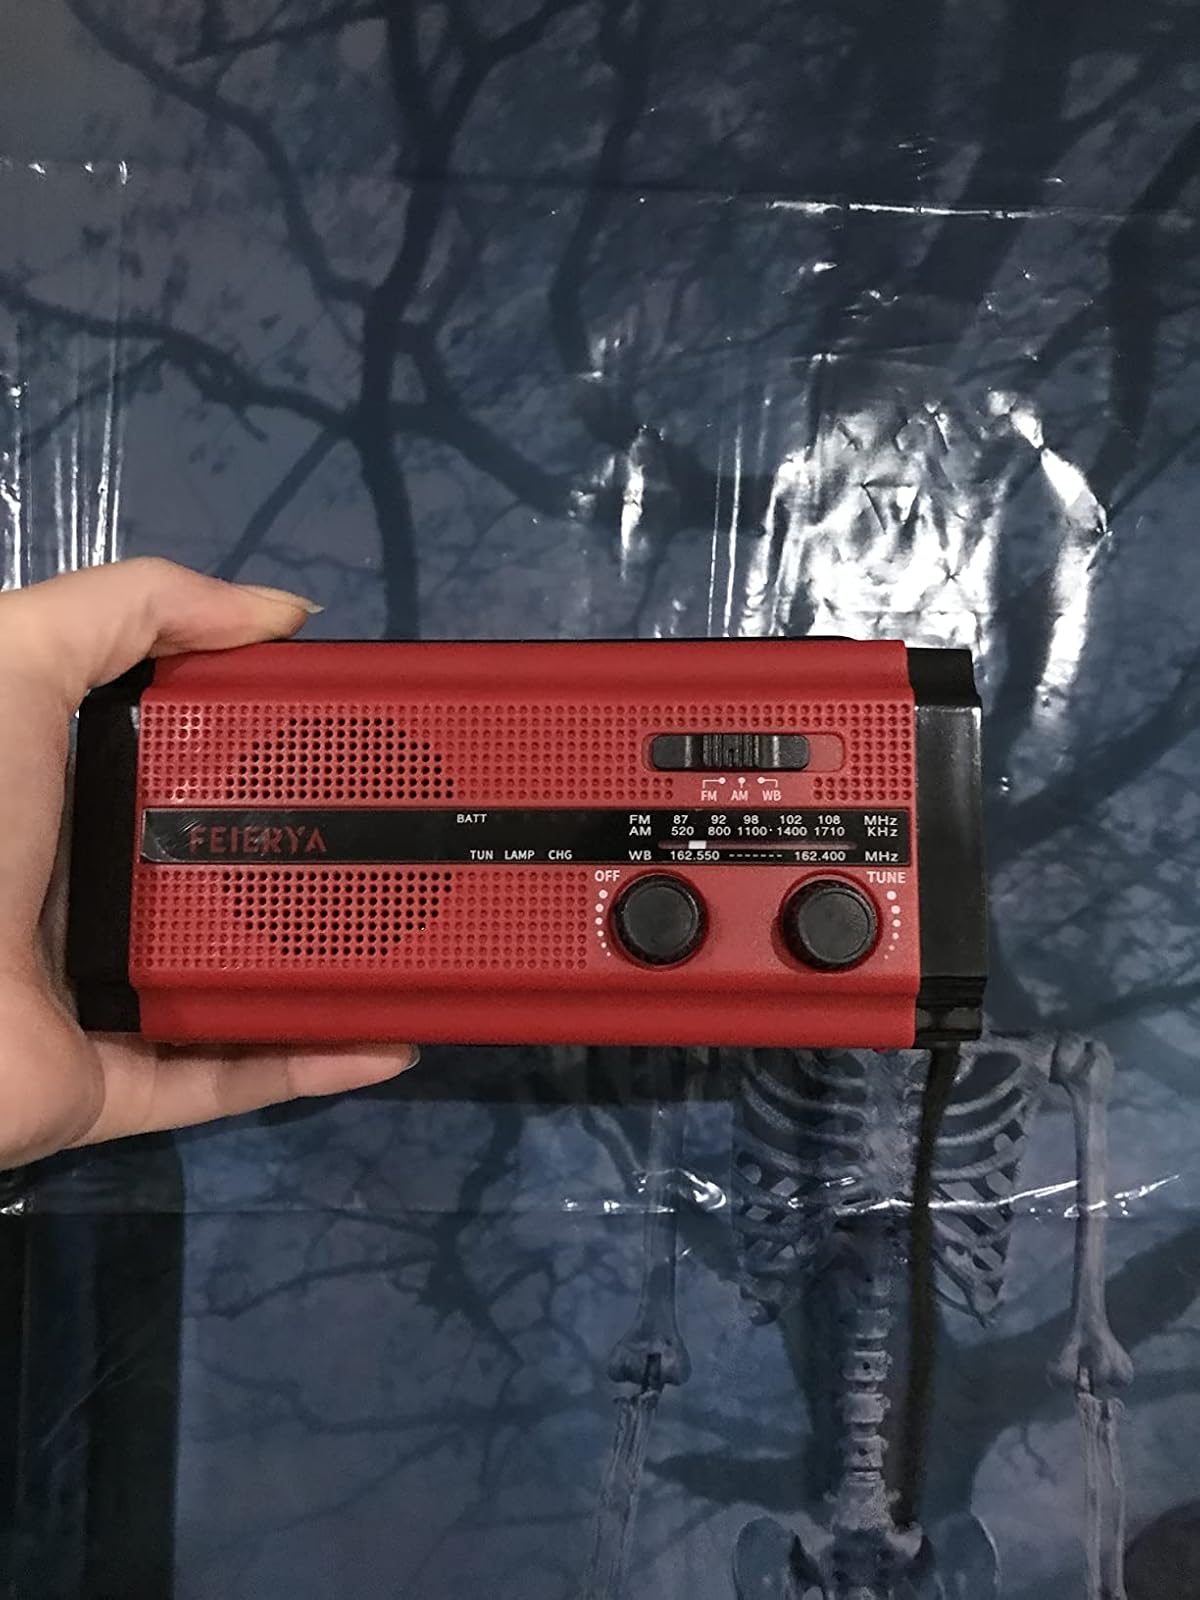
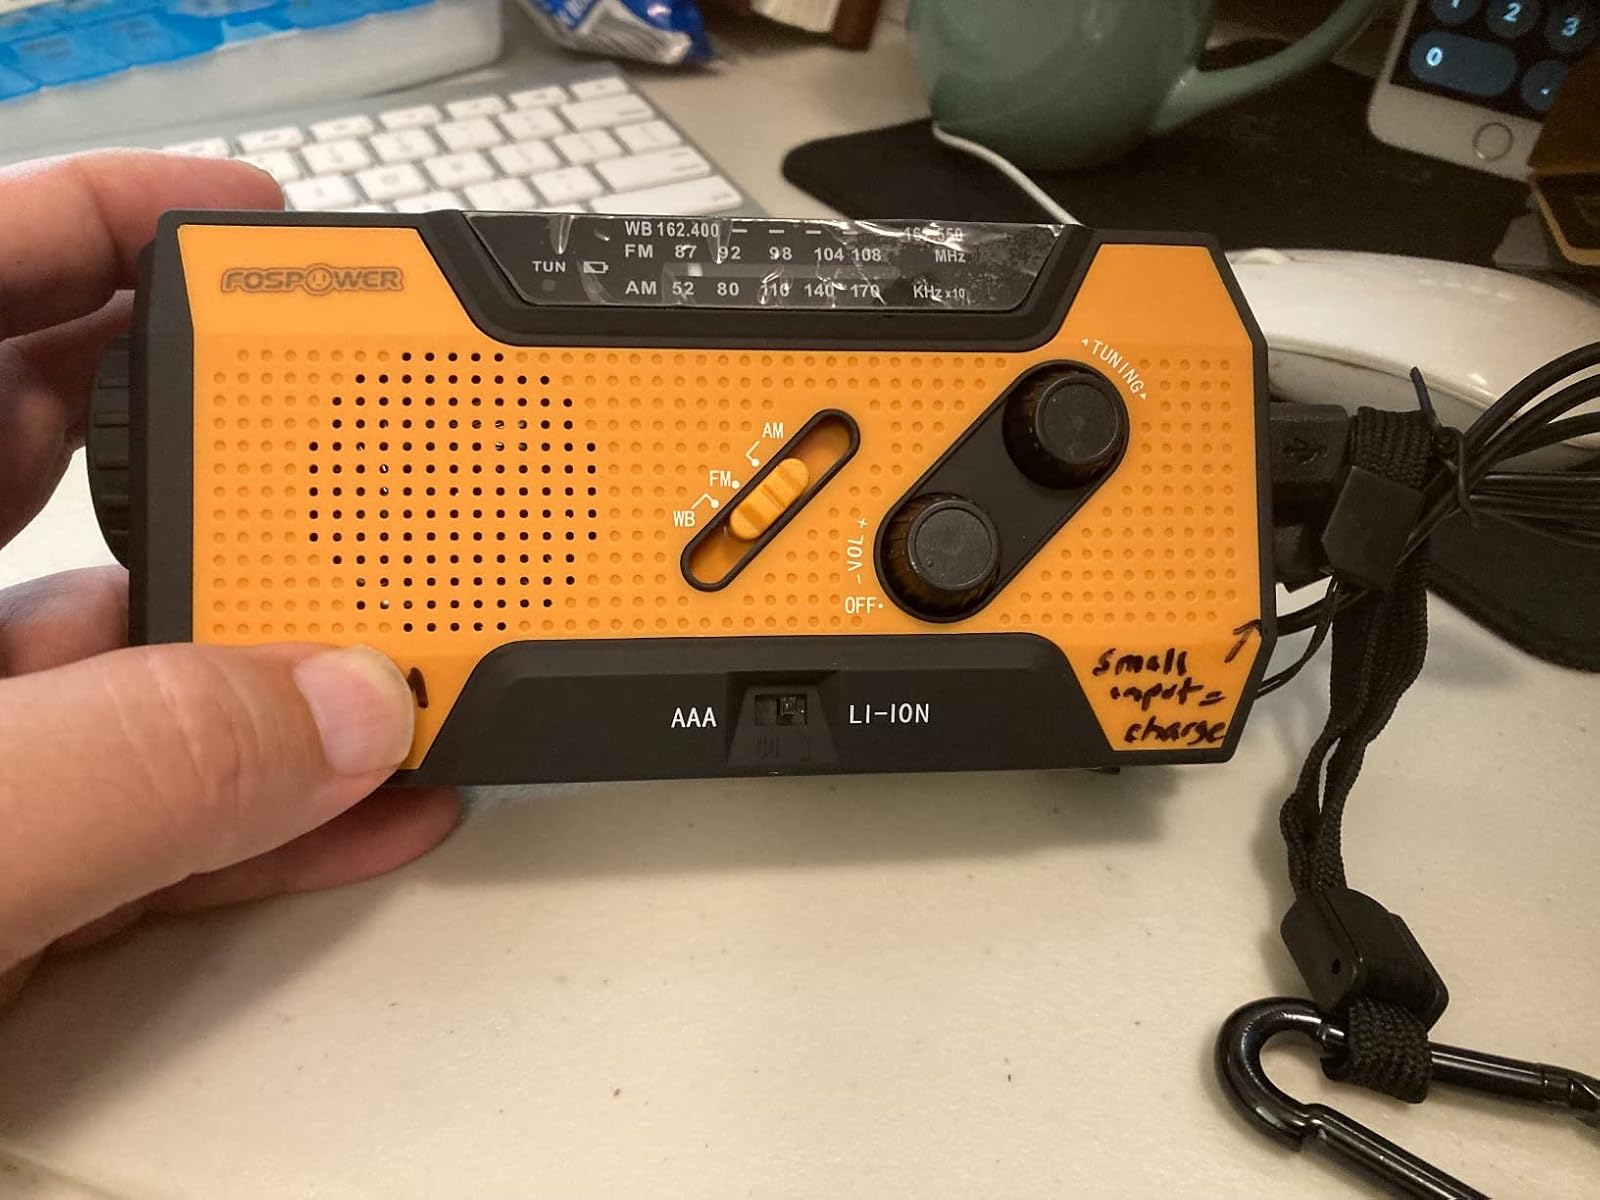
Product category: radio
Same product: no